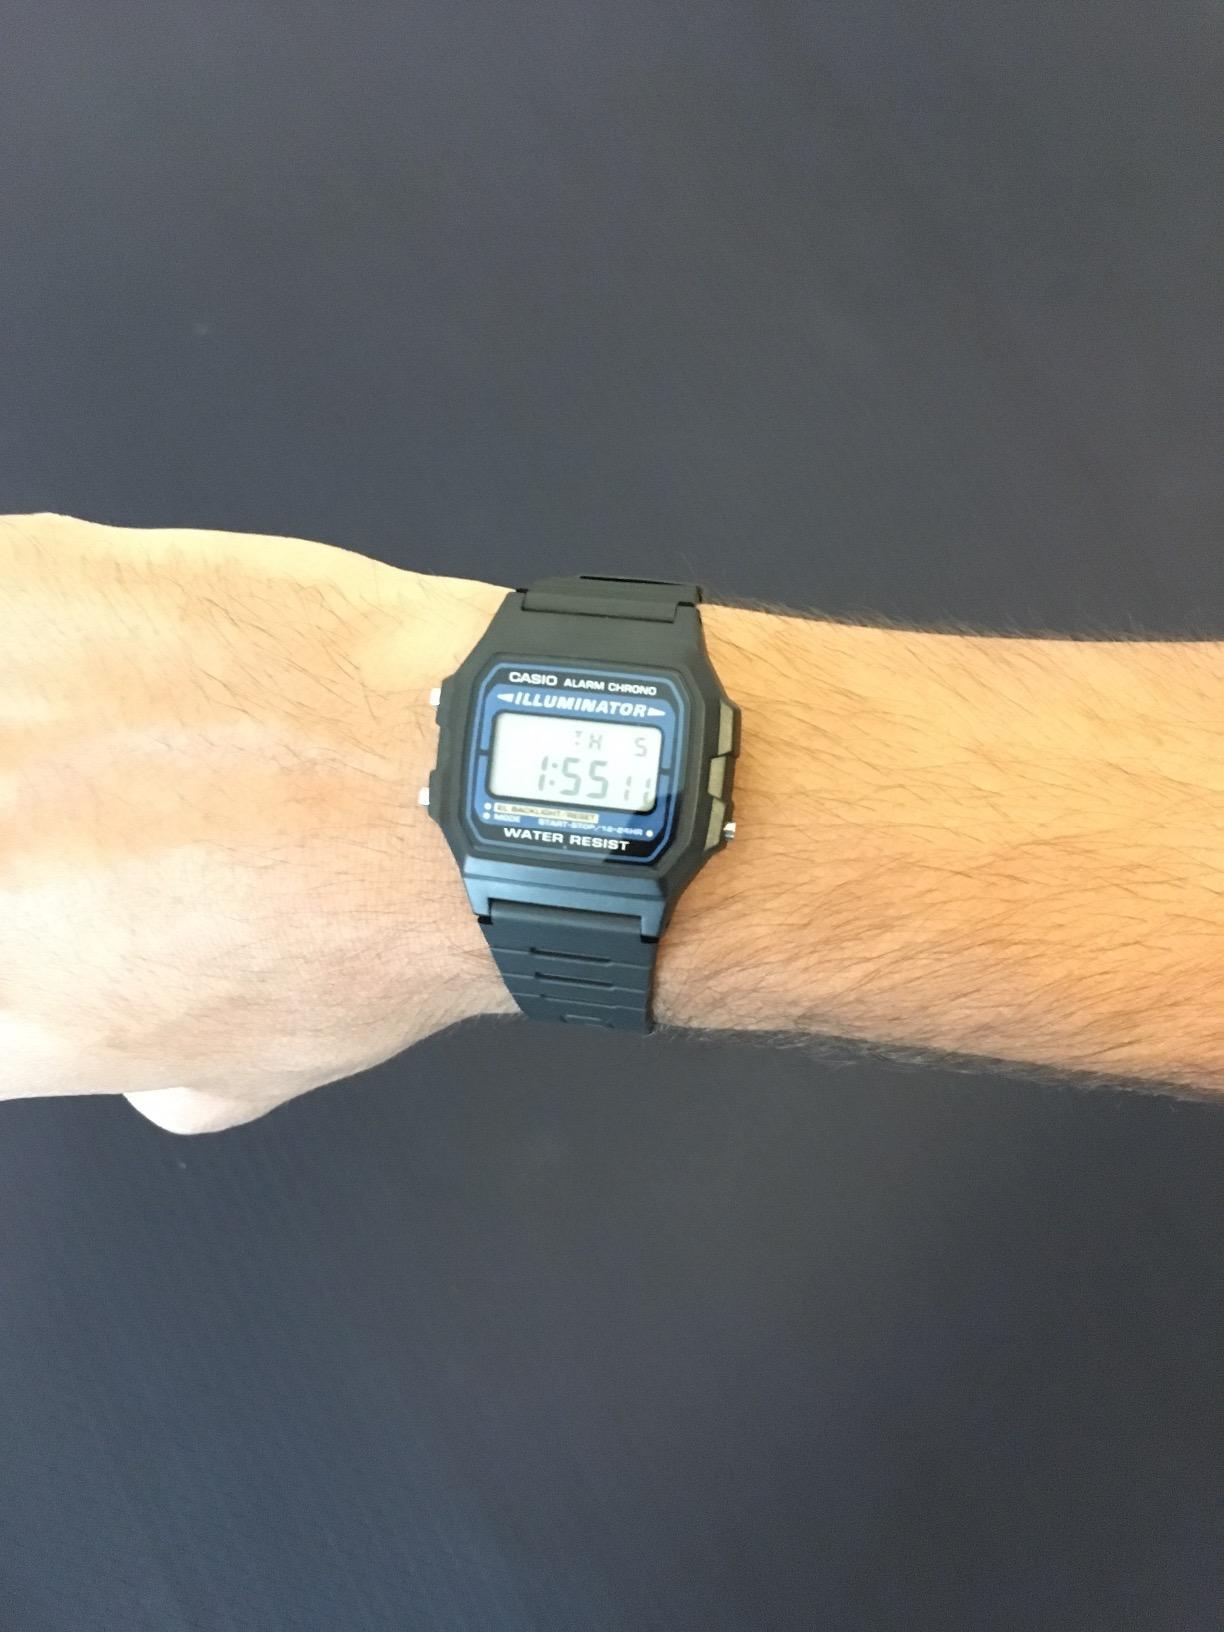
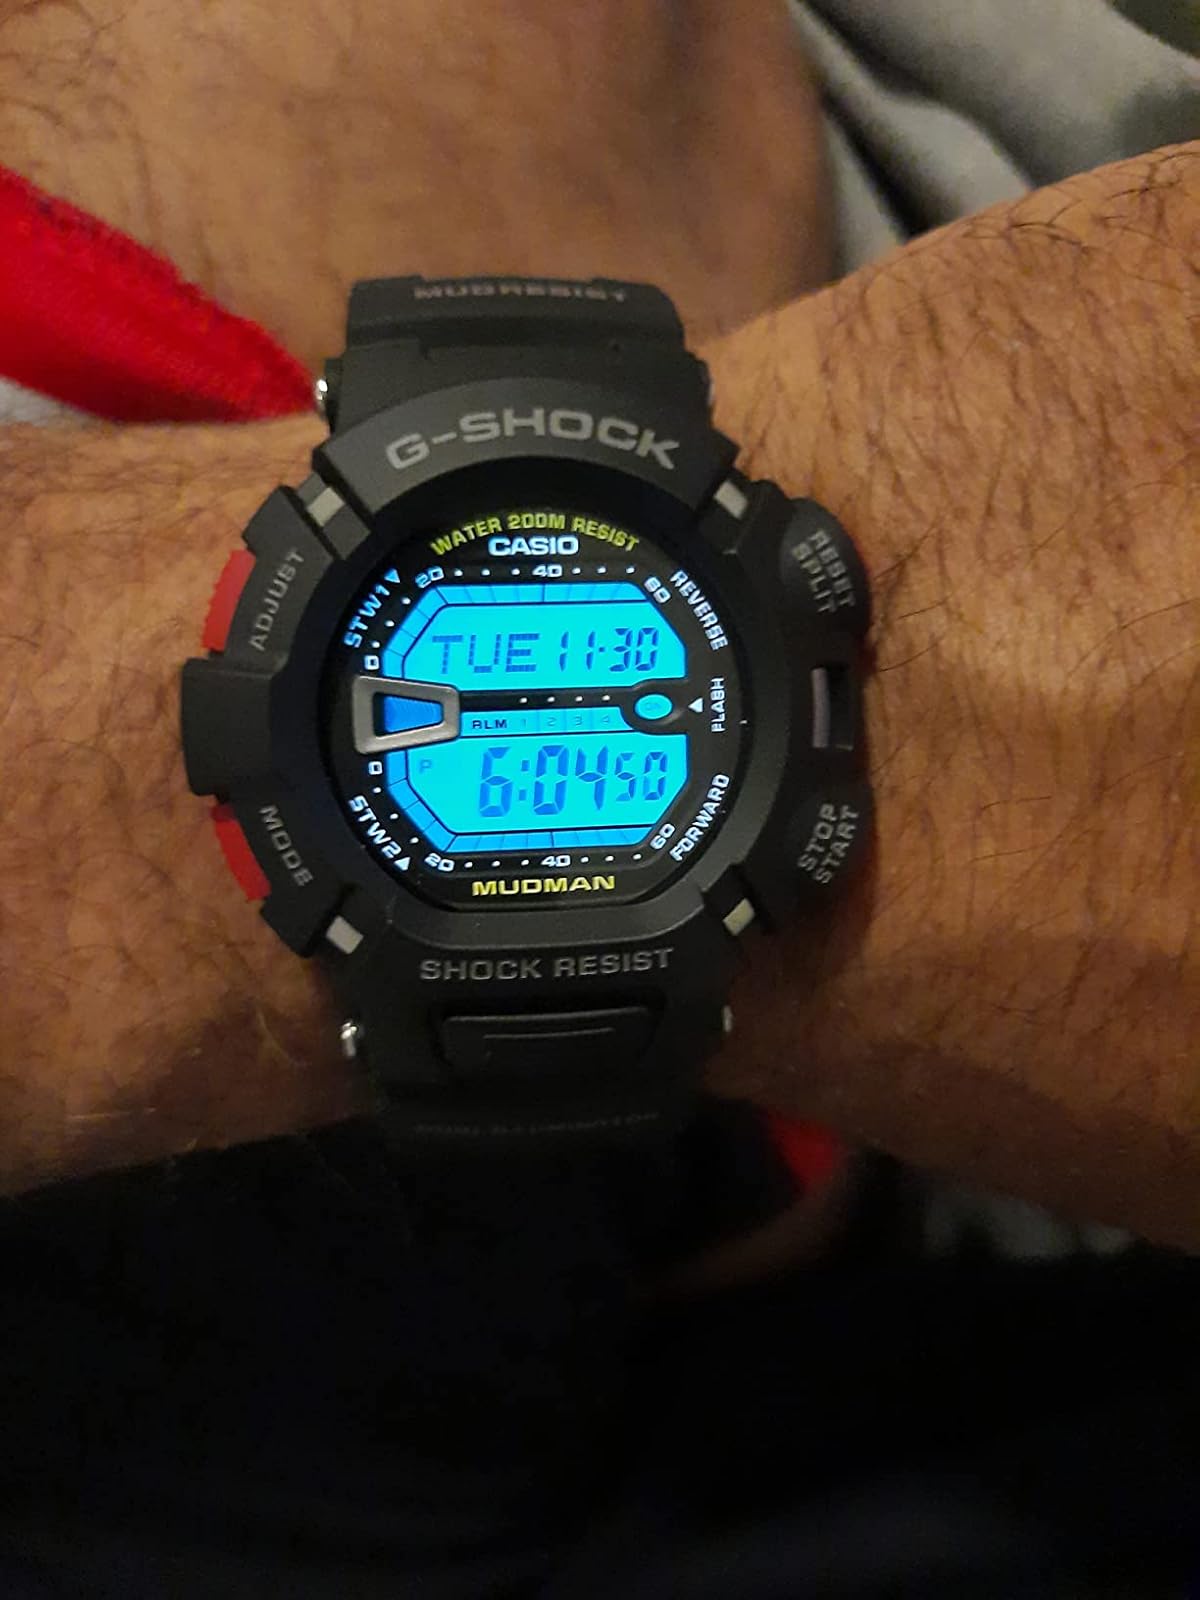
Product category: accessories_watch
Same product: no